Bird visual acuity rendering: 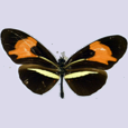
Butterfly visual acuity rendering: 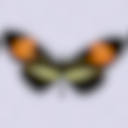
Species: erato
Subspecies: phyllis
Sex: female
View: dorsal
Hybrid status: subspecies synonym
Locality: Puerto Aguirre ARG MI
Coordinates: -25.617, -54.6